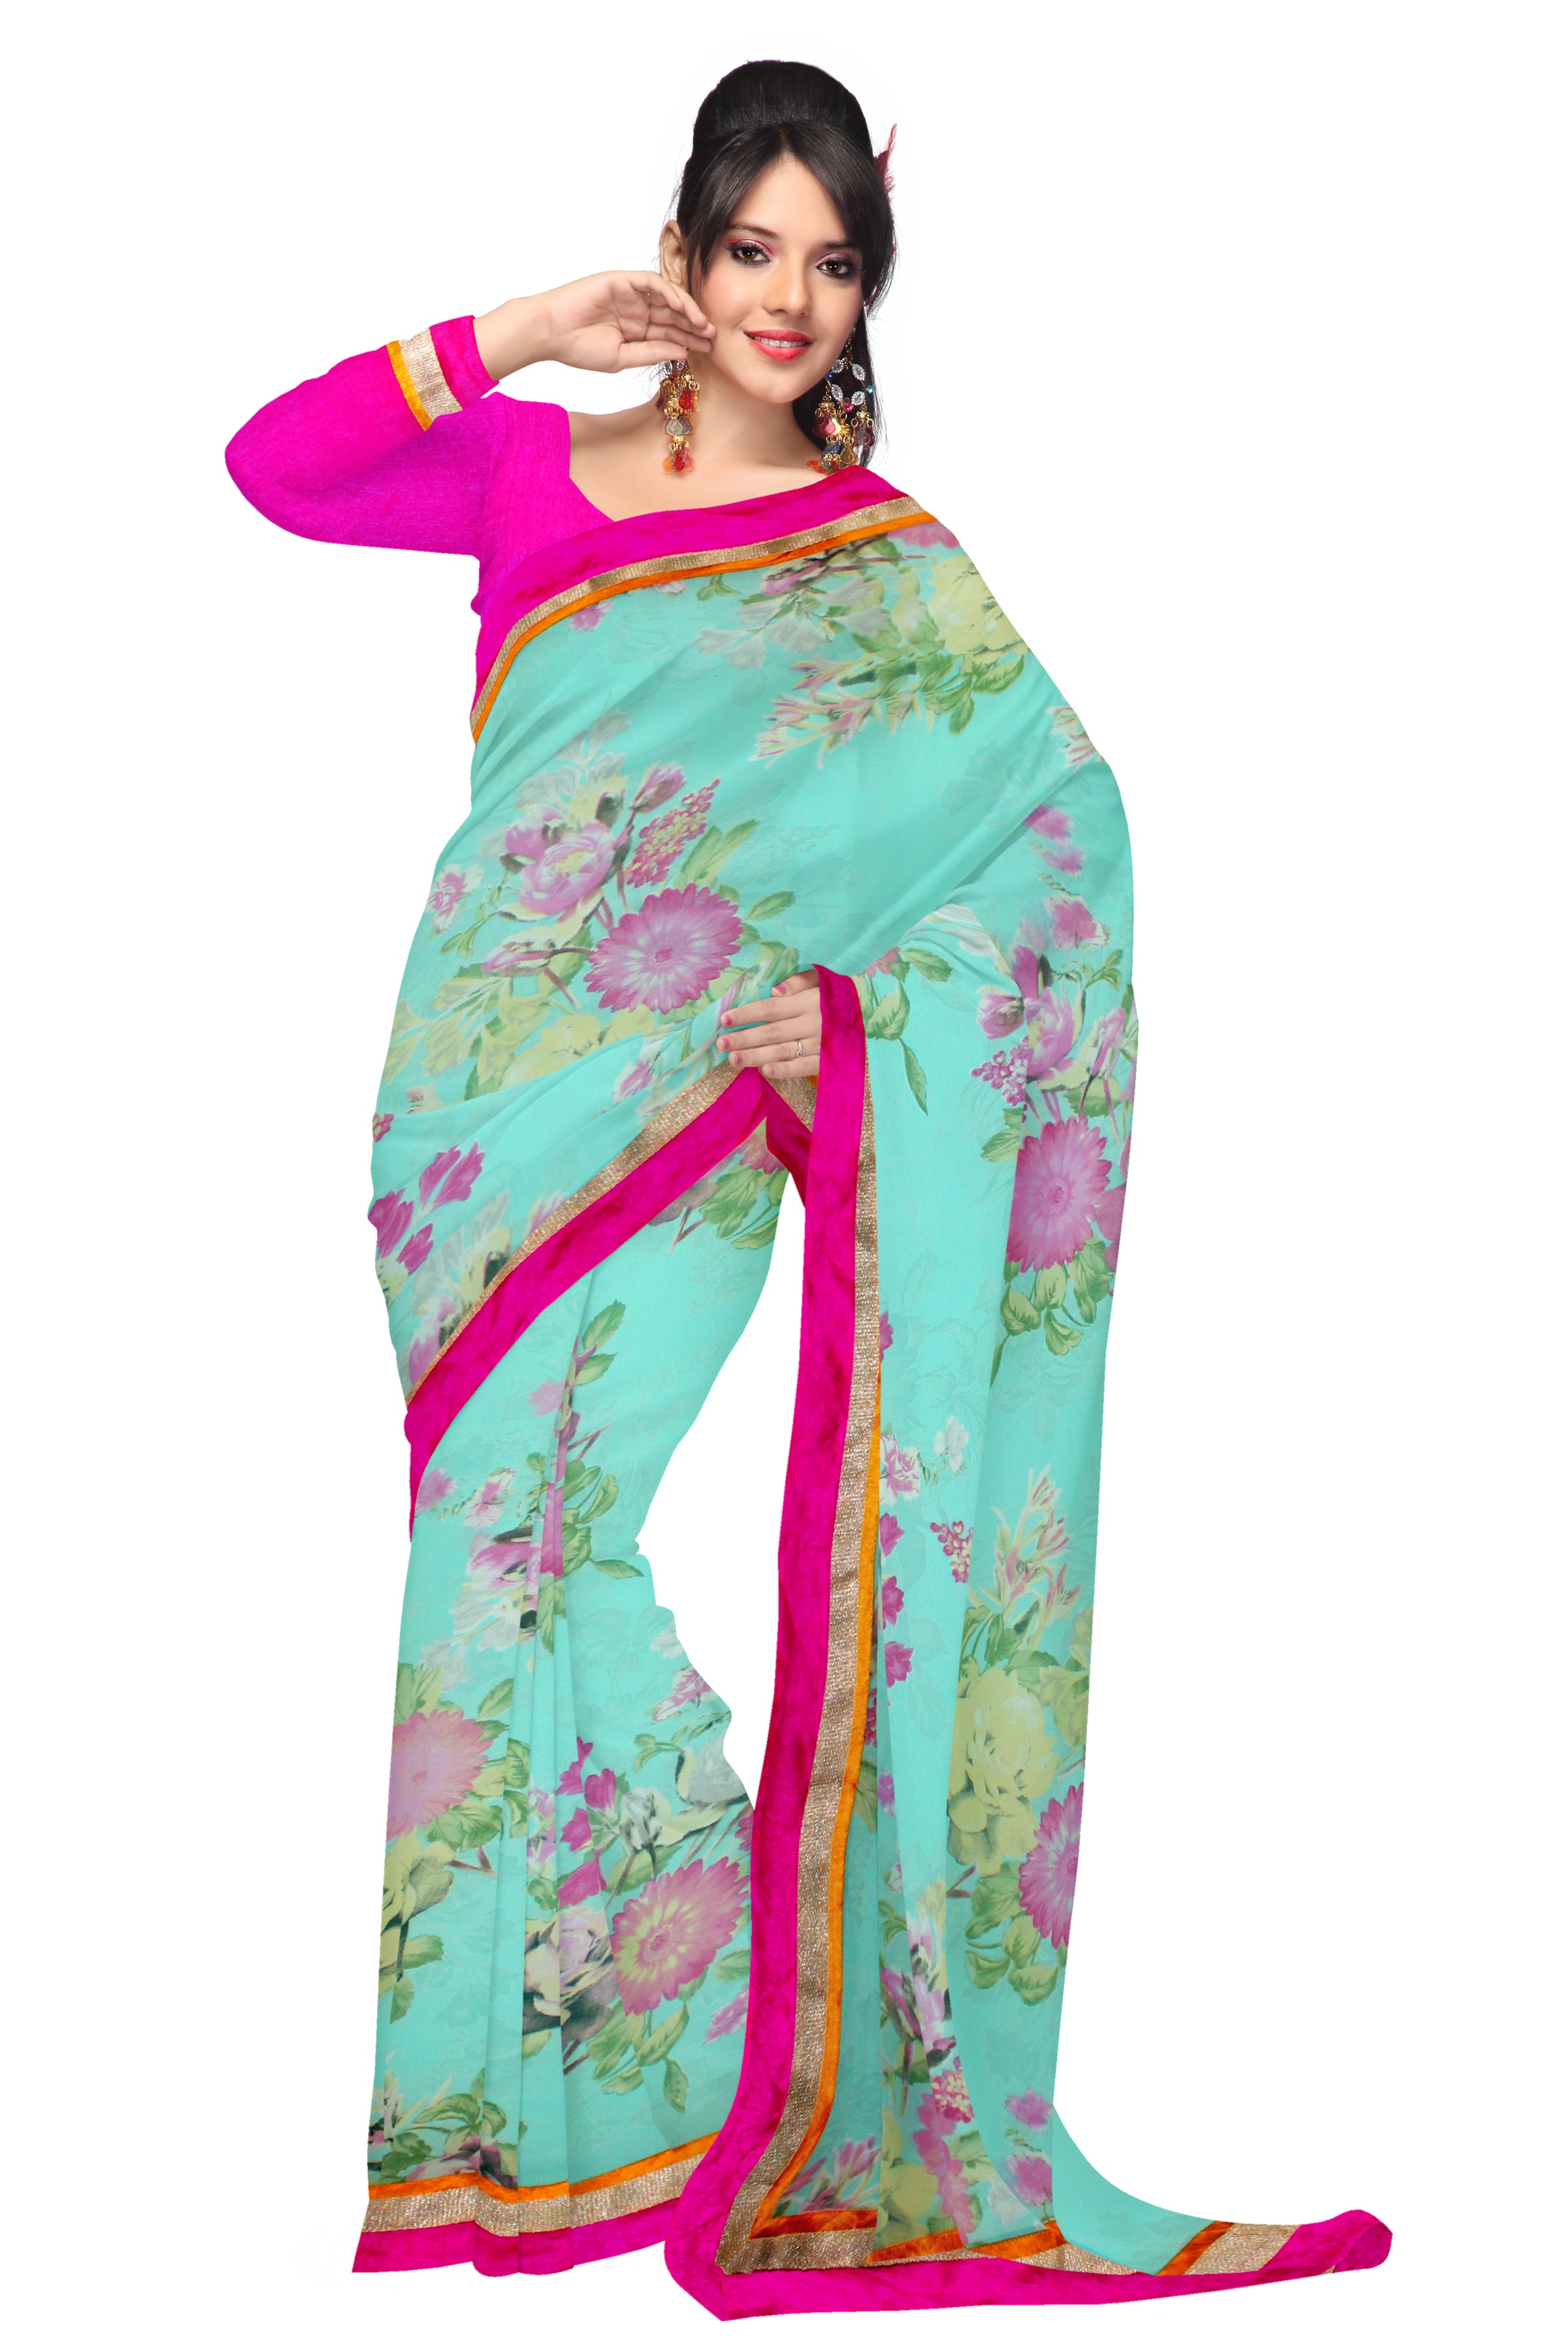
girl, woman, pattern, model, fashion, clothing, pink, textile, dress, design, sari, magenta, cotton, indian, silk, gown, abdomen, sleeve, formal wear, day dress